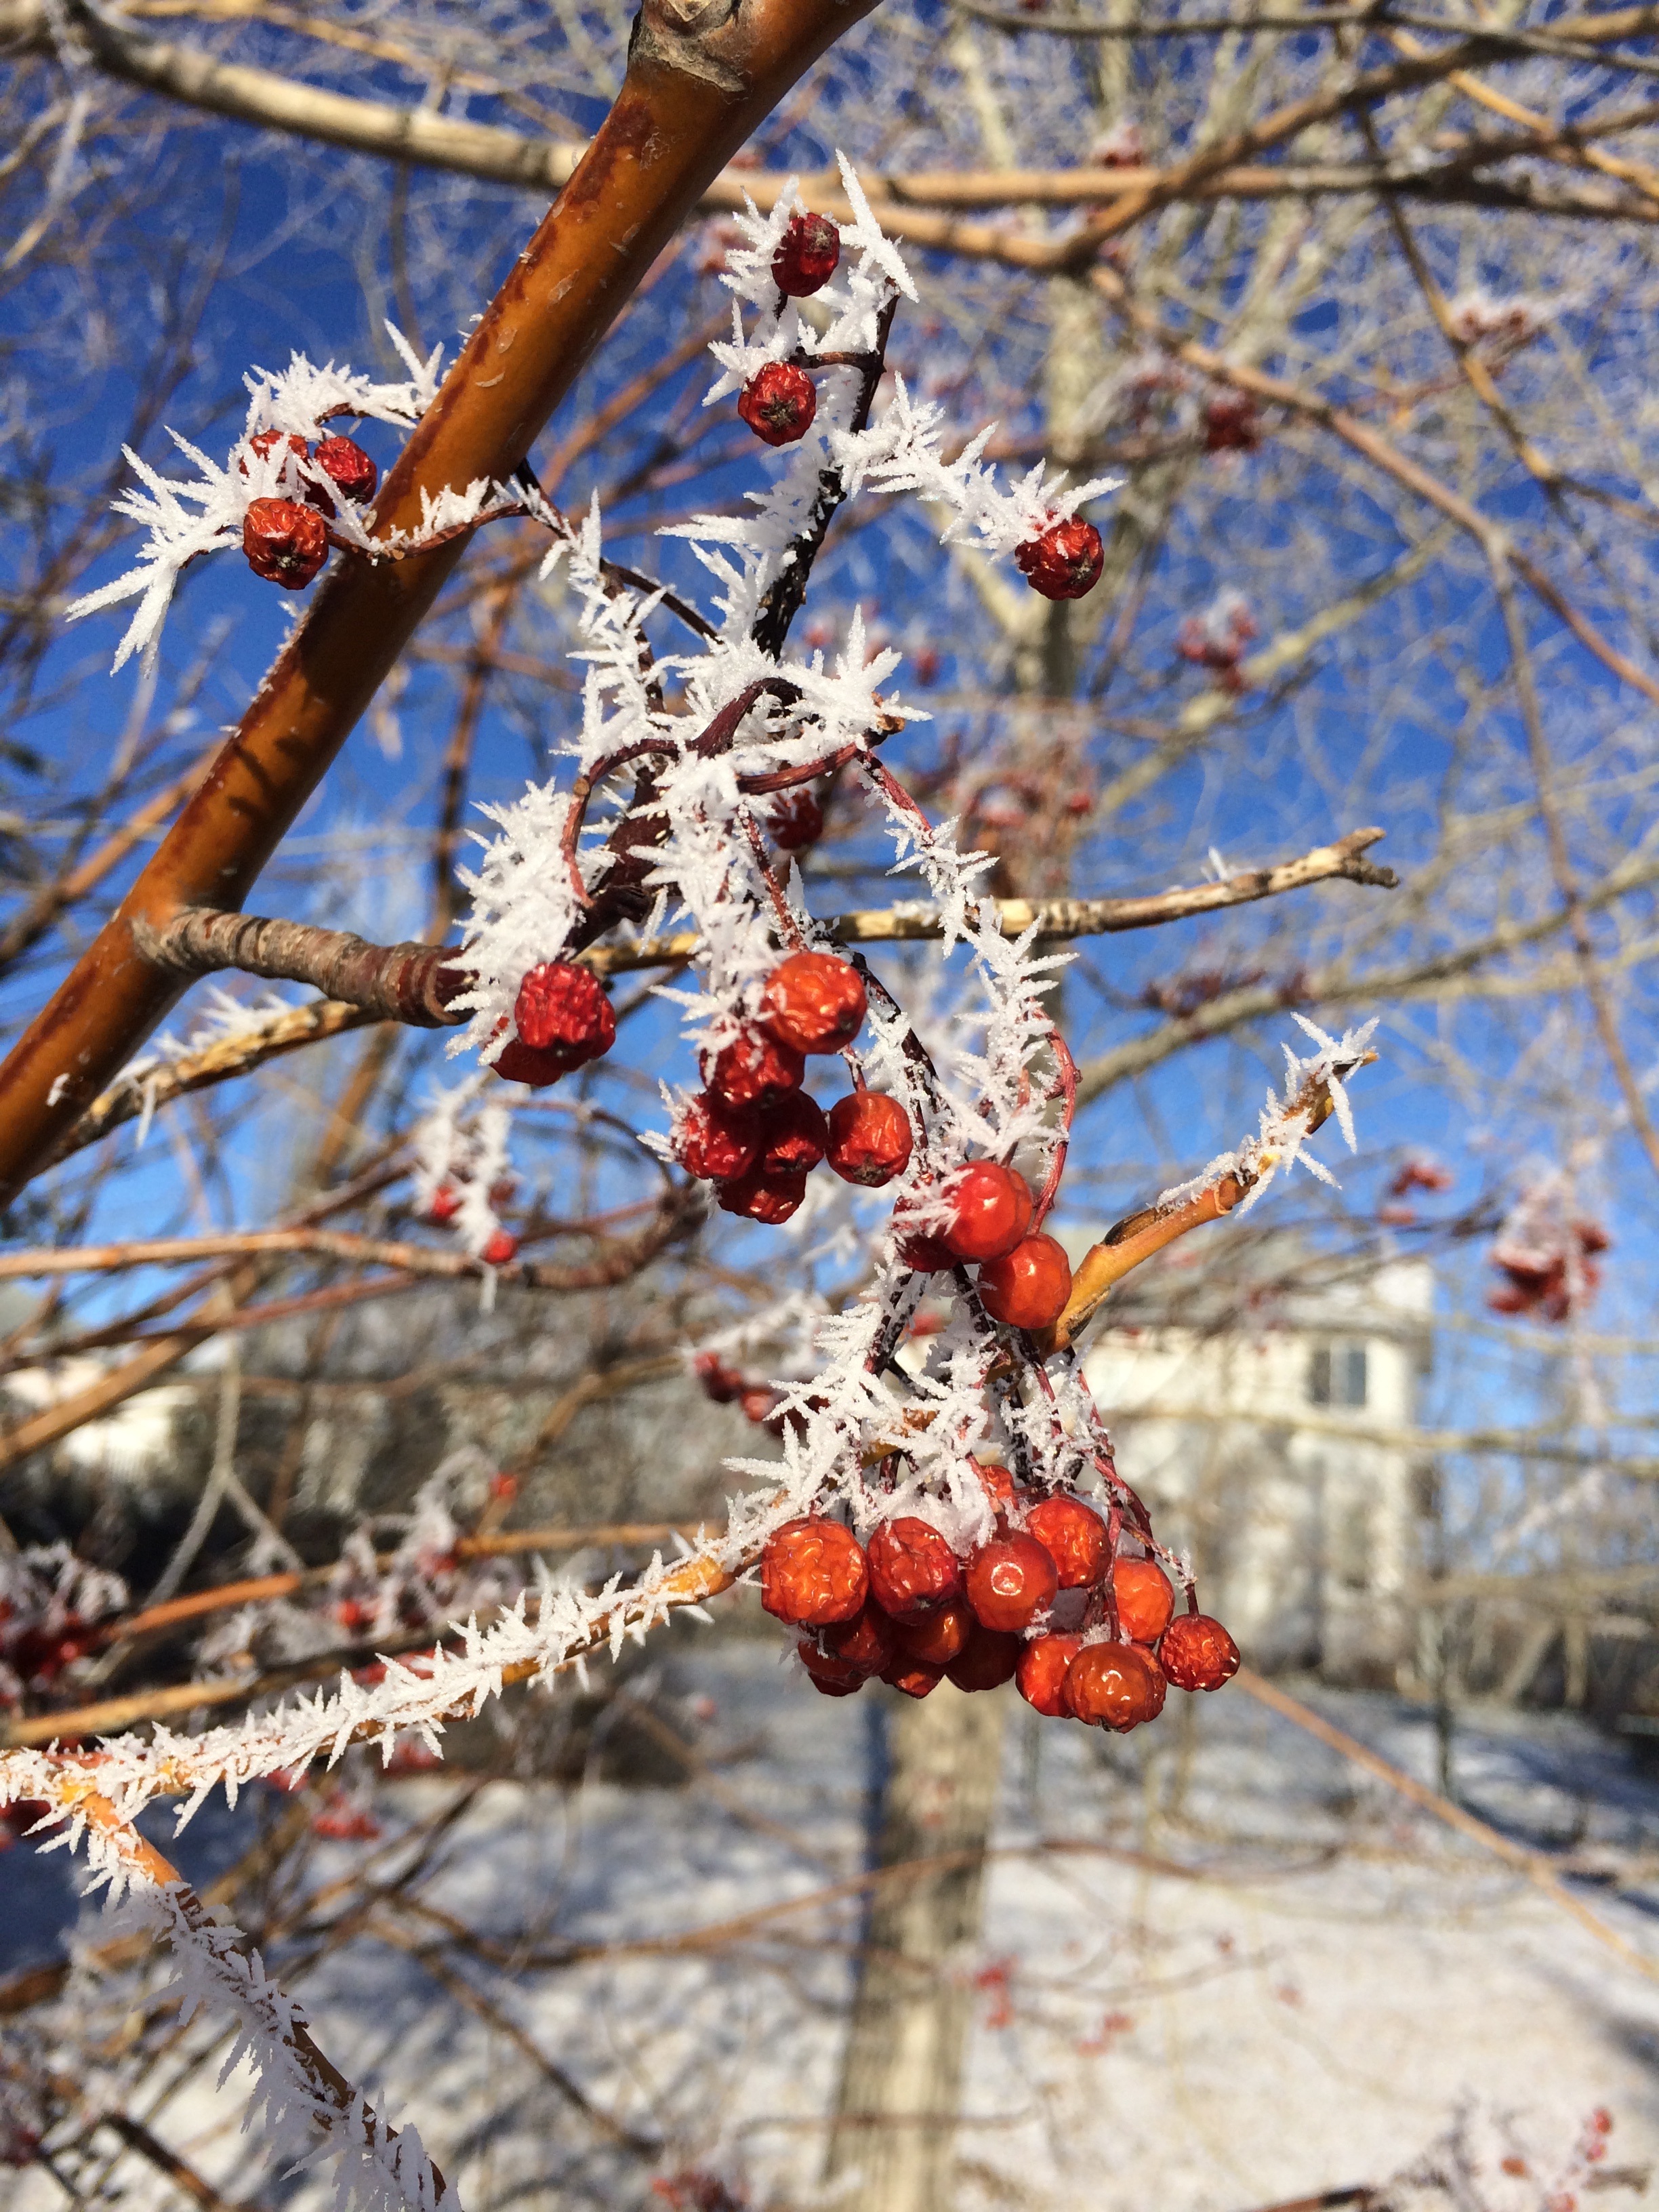
tree, nature, branch, blossom, snow, winter, plant, white, berry, leaf, flower, frost, trunk, spring, red, produce, autumn, christmas, flora, season, cherry blossom, twig, outdoors, berries, icy, hoarfrost, flowering plant, woody plant, land plant